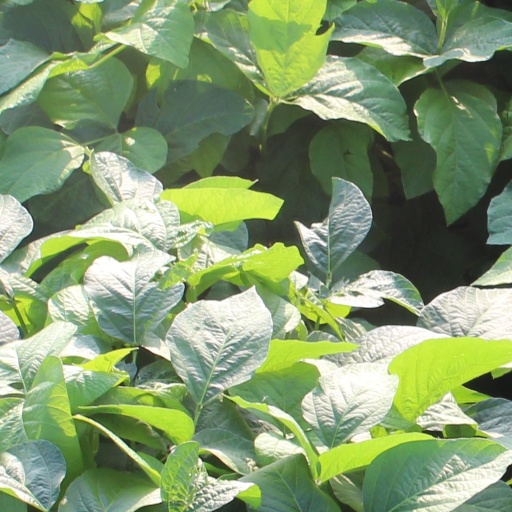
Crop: soybean